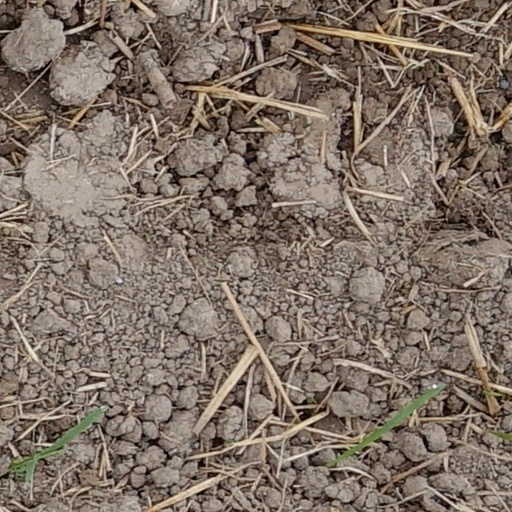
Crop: wheat